John Wilkes Booth

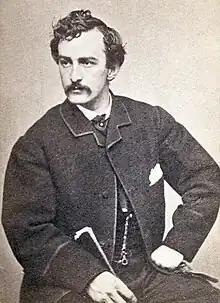
Booth,

John Wilkes Booth (May 10, 1838April 26, 1865) was an American stage actor who assassinated United States president Abraham Lincoln at Ford's Theatre in Washington, D.C., on April 14, 1865. A member of the prominent 19th-century Booth theatrical family from Maryland, he was a noted actor who was also a Confederate sympathizer; denouncing Lincoln, he lamented the then-recent abolition of slavery in the United States.